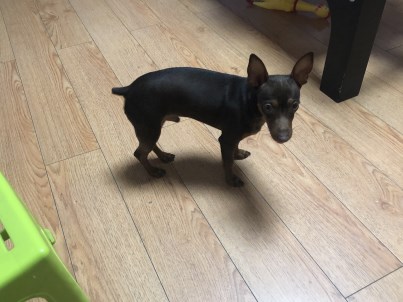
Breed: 561-n000127-miniature_pinscher